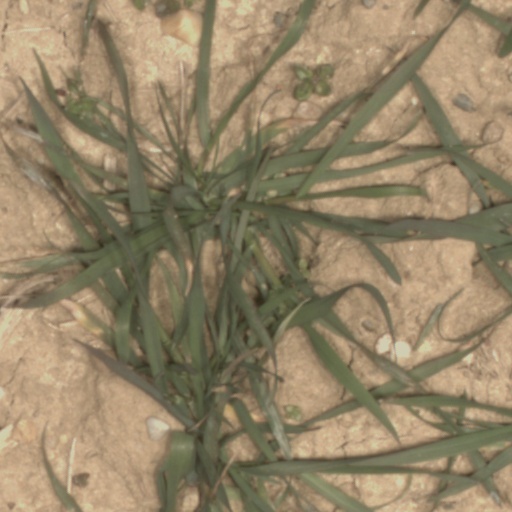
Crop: wheat